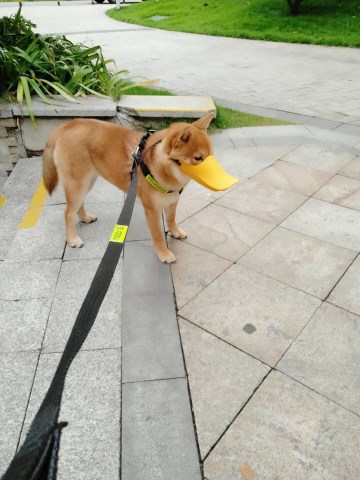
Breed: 1043-n000001-Shiba_Dog